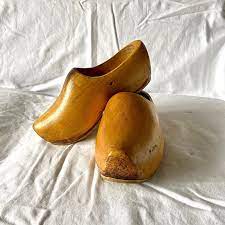
Label: Clog